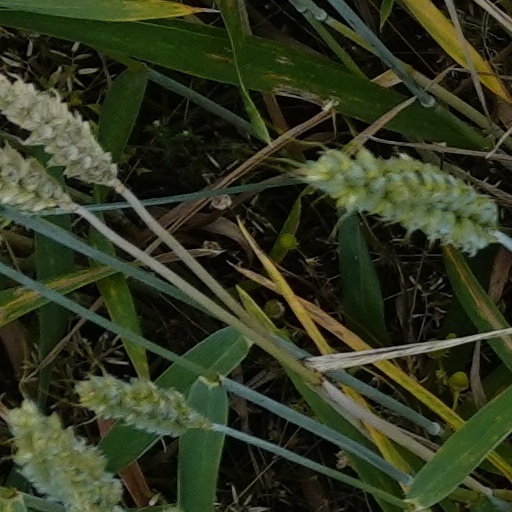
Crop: wheat